Egypt in World War II

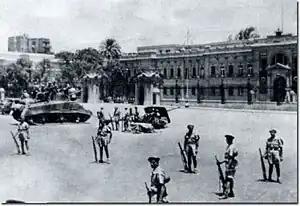
British troops at Abdeen Palace

After the war, a delegation of Egyptian nationalists led by Sa'ad Zaghoul requested for Egyptian independence at the 1919 Paris Peace Conference. Britain tried to prevent independence by arresting the leaders of the delegation, triggering mass protests culminating in the Egyptian revolution of 1919. In 1922, the United Kingdom formally recognised Egypt as an independent state. The delegation ("Wafd" in Arabic) formed the Wafd party, which was Egypt's most popular and influential political party under the 1923 Egyptian constitution. While the constitution created a democratically elected parliament, the king still had significant political power, being able to appoint the prime minister and dissolve parliament. However, the United Kingdom was able to reserve for itself specific powers in Egypt regarding foreign policy, the deployment of British military personnel in the defense of Egypt and the Suez Canal, and the administration of Sudan. This became a point of contention among Egyptian nationalists who kept negotiating for a more independent Egypt.